Dromornis

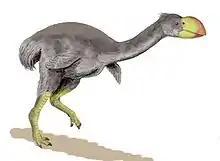
A pencil-drawn reconstruction of "Dromornis stirtoni"

Dromornis planei, formerly placed in a separate genus Bullockornis, lived in the Middle Miocene, approximately 15 million years ago. It is known from specimens of the Bullock Creek fauna, fossils found in the Northern Territory of Australia. As large as an ostrich or emu, the species possessed a stocky build. A proposed common name, referring to its discoverer and locality, is Plane's bull bird. The site of its discovery was once semi-arid, containing low vegetation around seasonal wetlands and rivers.